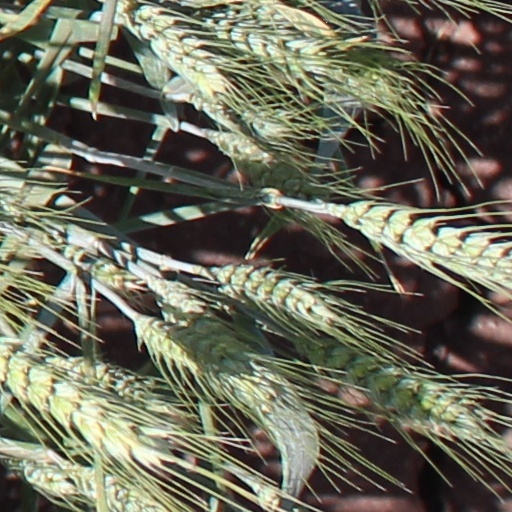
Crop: wheat